Willamette Shore Trolley

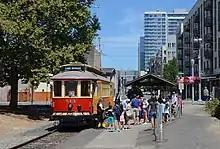
Car 513 at the Bancroft Street terminus in Portland. Service on this part of the line was suspended from the end of 2019 to fall 2024, because of a need for trestle repair.

In 1995, the Oregon Electric Railway Historical Society again became the operator of the trolley service, now on a longer-term basis, under contract to Lake Oswego. Trolley operation resumed in August 1995, initially using a former Sydney, Australia open-sided streetcar, but only as a temporary substitute until the intended car could be moved to the line. This was 1928-built Blackpool tram 48, the same double-deck trolley which OERHS had operated on the Willamette Shore line for a few months in fall 1987. The double-decker entered service on November 24, 1995. It was joined in December 1996 by another streetcar in OERHS's collection, a 1932 Brill "Master Unit"-type streetcar which had spent its entire working life in Portland, where the cars of that model gained the nickname "Broadway cars", from the route they first served.